Bruce Wayne (DC Extended Universe)

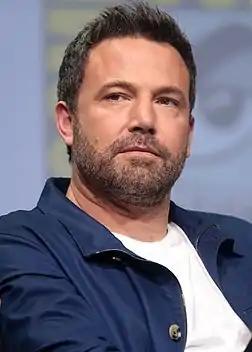
Ben Affleck portrays an older version of Batman compared to previous film franchises

The DCEU version of Batman has been noted to be more brooding and jaded than previous cinematic iterations of the character, with "ScreenRant" calling this iteration "the angriest we'd ever seen" in 2019, and was heavily influenced by Frank Miller's "The Dark Knight Returns", which shows Batman in his 50s and willing to use far more brutal, if not outright lethal, tactics, in stark contrast to his usual traditional staunch adversity to killing. He is noticeably older than Clark Kent when first meeting him in "Batman v Superman" and has witnessed not only the murders of his parents at a young age, but also that of his protégé Dick Grayson, who served as Robin until his capture and death at the hands of the Joker. Affleck said this Batman "is a little older, he's a little more world-weary. He's been around the block once or twice so he's a little wiser but he's definitely more cynical and a little darker and more jaded", adding that Batman has gotten "more exposed to the violence and the criminal element of that world over time." However, like previous iterations of the character, including that of Michael Keaton's and Christian Bale's portrayals, Affleck's Batman has also become the CEO of Wayne Enterprises and taken on protecting Gotham City from a wide variety of criminals, ranging from Floyd Lawton, Killer Croc and Digger Harkness, to The Joker and Harley Quinn. Affleck's Batman shares a similarity with Bale's in that both fell into a well and were swarmed by bats, developing a phobia of the creatures that he later incorporates into his Batman persona.